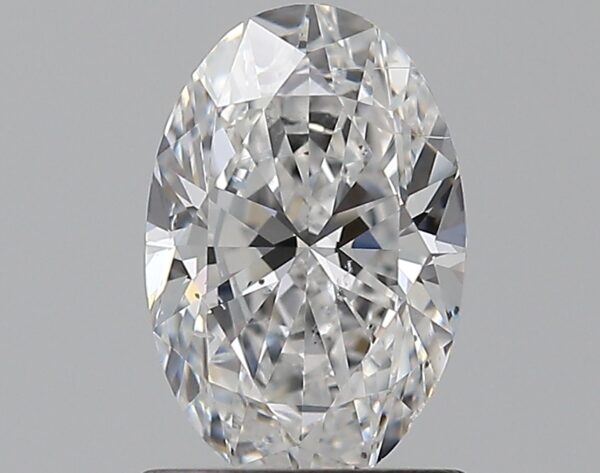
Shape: oval
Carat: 1
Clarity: SI2
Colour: E
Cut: EX
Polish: EX
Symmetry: VG
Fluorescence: N
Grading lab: GIA
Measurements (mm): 8.2 x 5.44 x 3.39